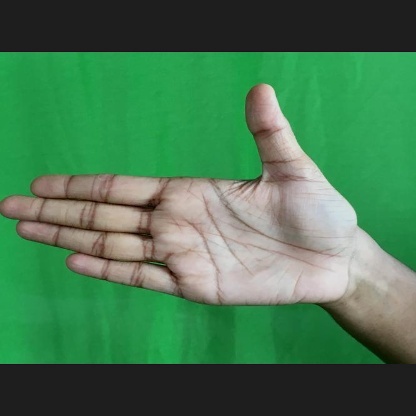
Mudra: Ardhachandran